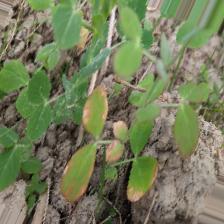
Label: Ascochyta blight